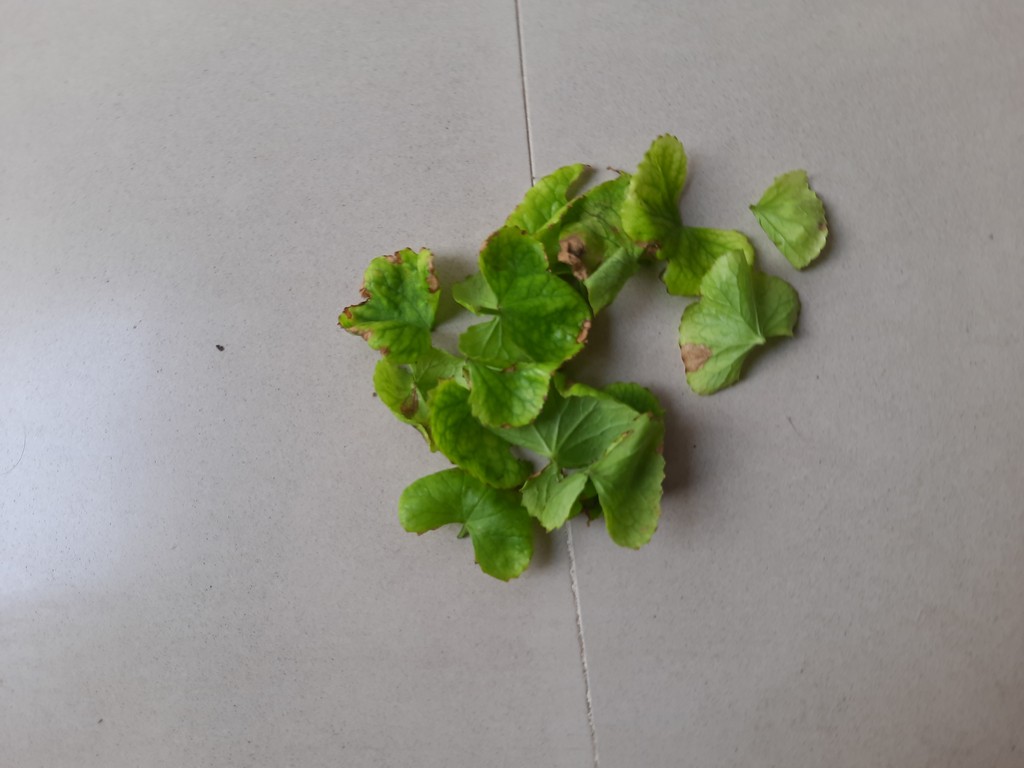
Label: Unhealthy